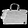
Label: Bag